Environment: real
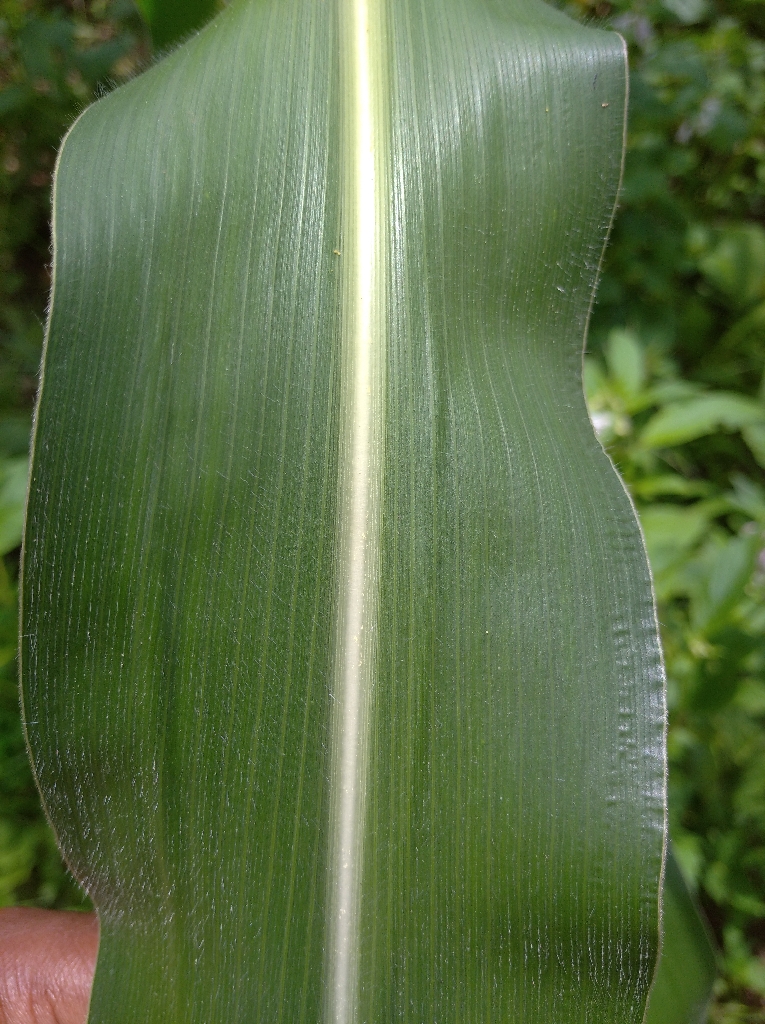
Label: healthy